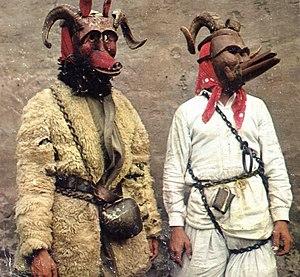
Les colinde sont des chants qui peuvent être chantés ou déclamés, et que l'on pouvait entendre couramment dans les villages lors de la période de Noël en Europe de l'Est. Cet article décrit ceux chantés en Roumanie et Moldavie. Il s'agit d'une tradition devenue chrétienne, mais d'origine païenne. De nos jours, dans les grandes villes, elle se perd ou devient virtuelle. On fête alors Noël de plus en plus en famille, et on désigne à tort comme une colindă n'importe quel chant de Noël, comme les hymnes religieux chantés par les chœurs dans les églises. En roumain le verbe a colinda signifie « marcher en chantant » ou « chanter en marchant » et par extension plus familièrement « faire un tour », « parcourir du pays ».
Cet article recense les pratiques inscrites au patrimoine culturel immatériel en Roumanie.
En Roumanie et en République de Moldavie, Noël se dit Crăciun, et les chants de Noël, colinde. Ces mots semblent venir du latin creatio et calendae mais on n'en connait pas l'étymologie ancienne car ils ne sont pas attestés avant le XVᵉ siècle et ils pourraient tout aussi bien provenir du vieux-slave Корочунъ ou Korotchoune, fête païenne du solstice d'hiver, reliée au dieu Коляда ou Kołęda. En effet les Slaves, arrivés au VIIᵉ siècle, ont défilé durant plus de six siècles dans la région, intercalant leurs duchés parmi ceux des roumanophones, et les échanges culturels entre les deux peuples ont été assez intenses pour qu'en roumain, « esprit » et « amour » se disent duh et dragoste ou iubire qui sont des mots slaves.